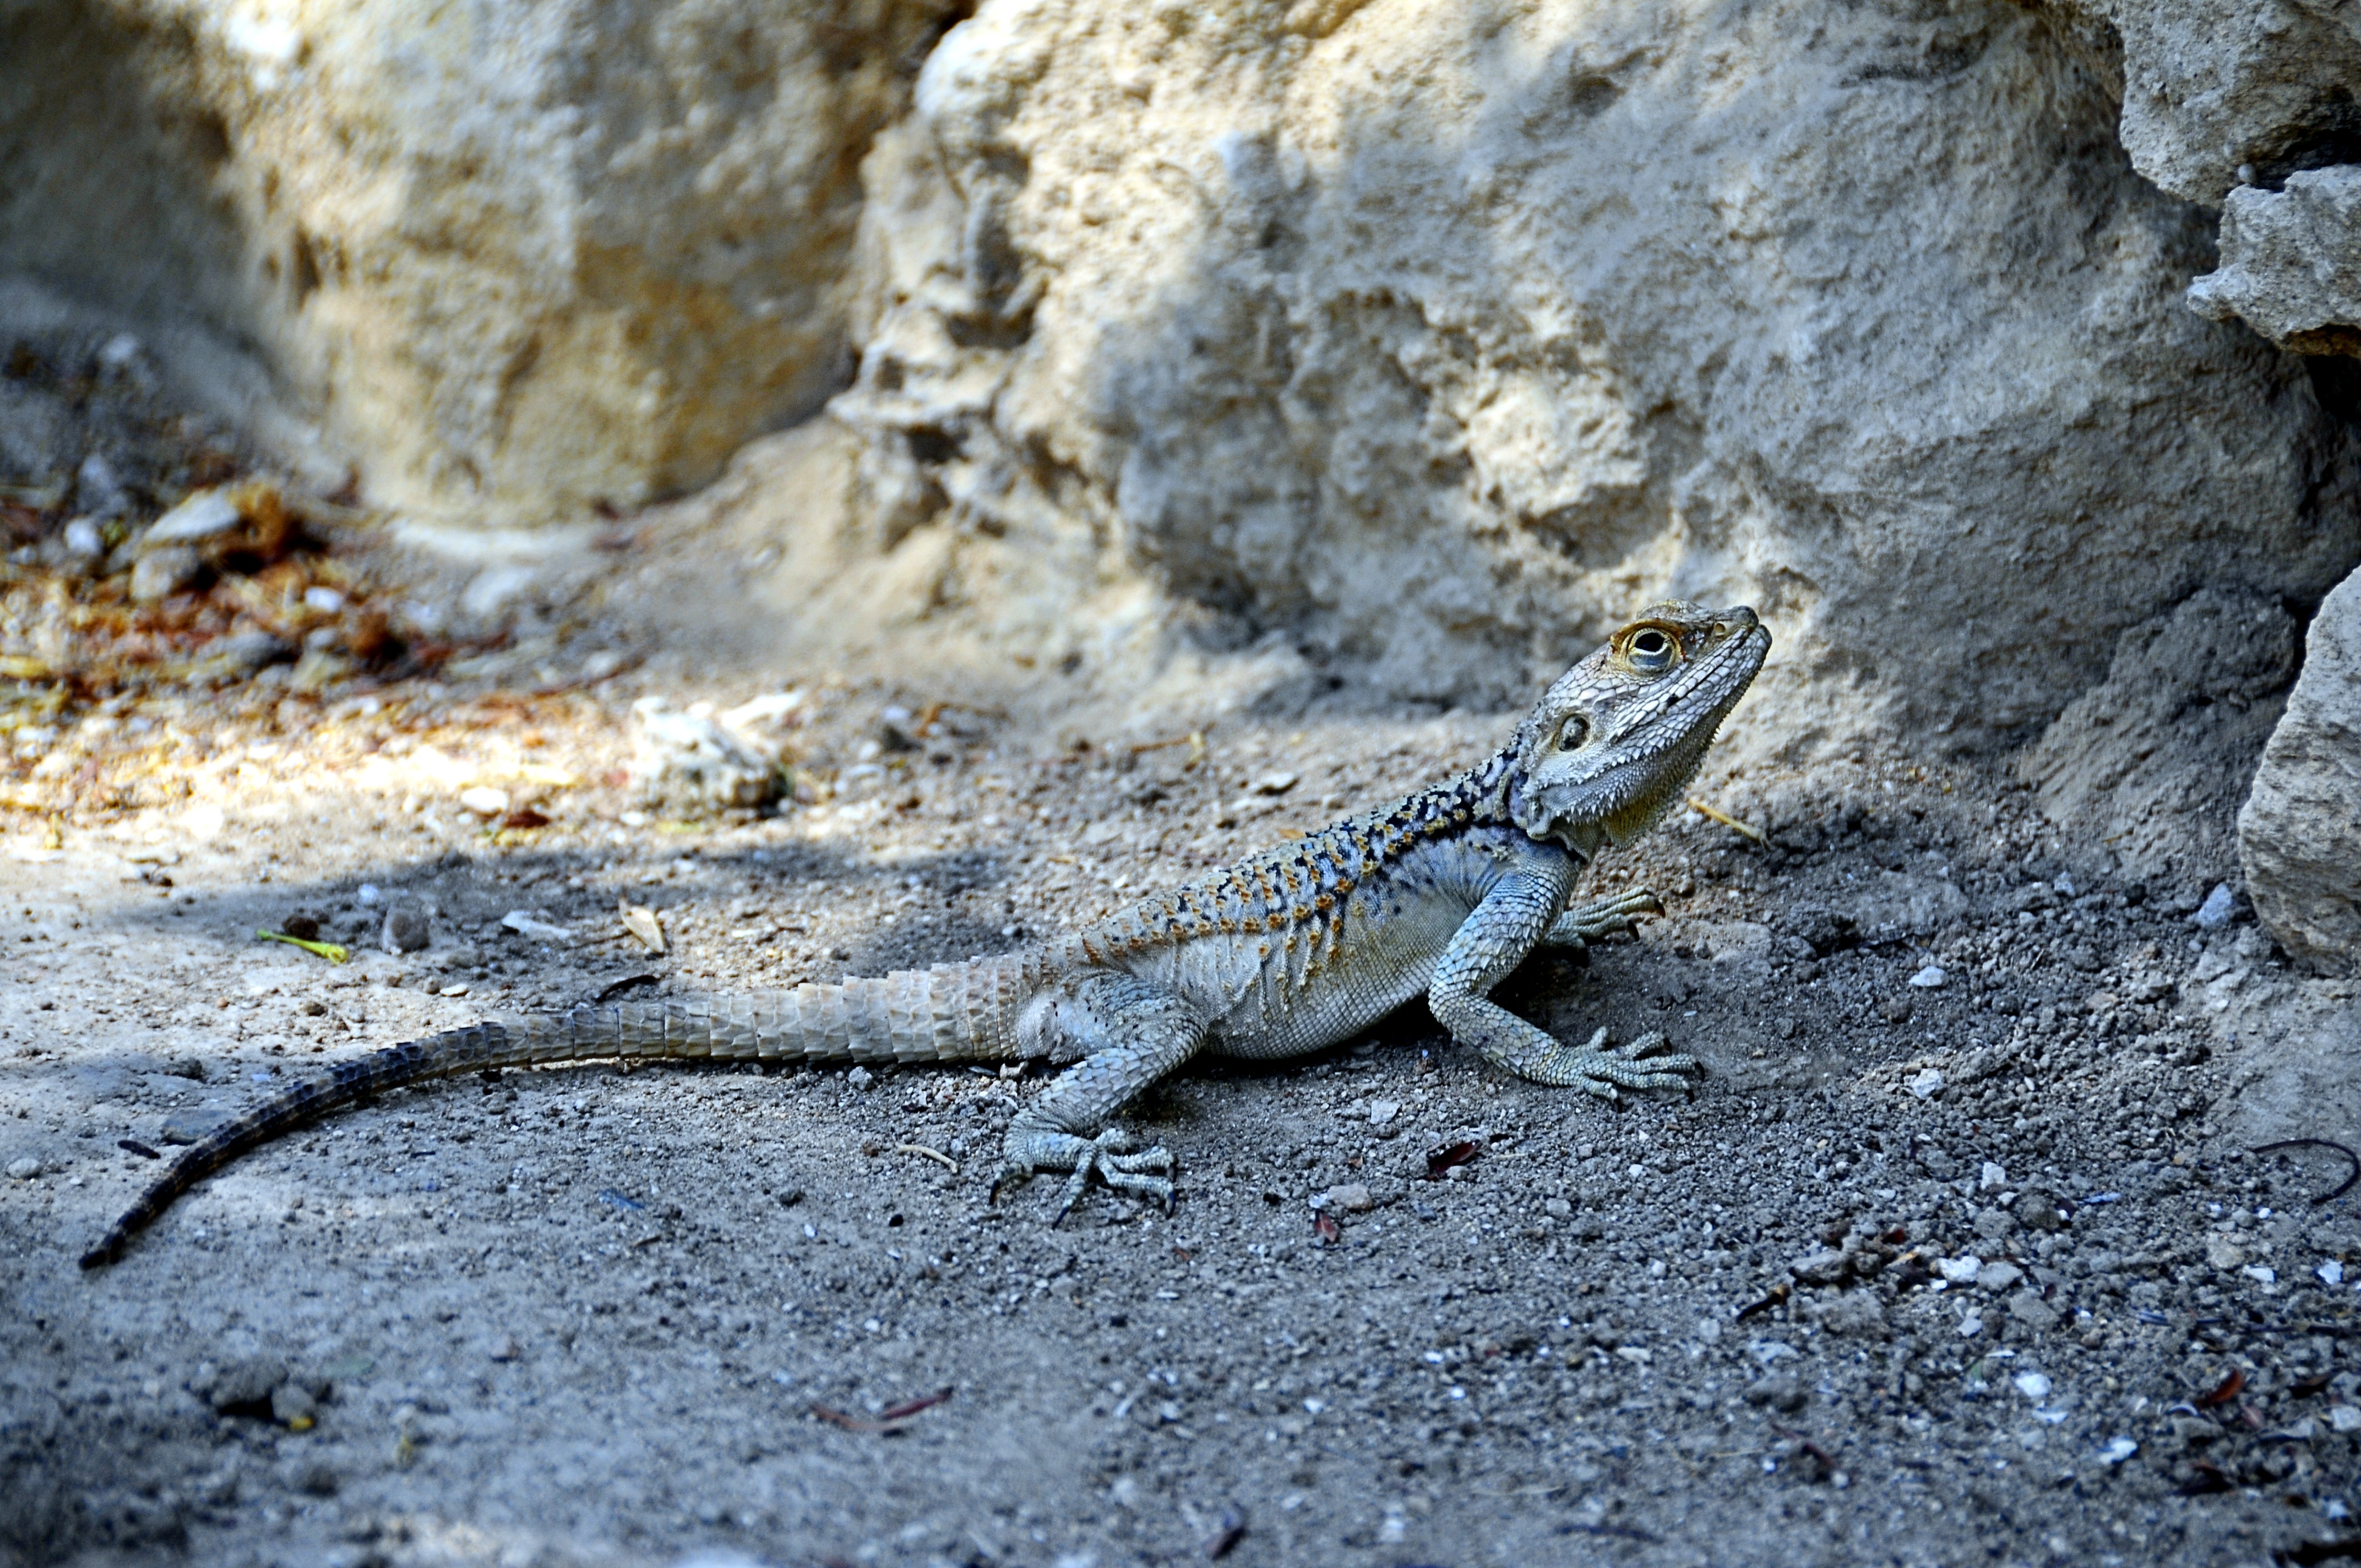
nature, wildlife, wild, reptile, iguana, fauna, lizard, gecko, vertebrate, agamidae, scaled reptile, lacertidae